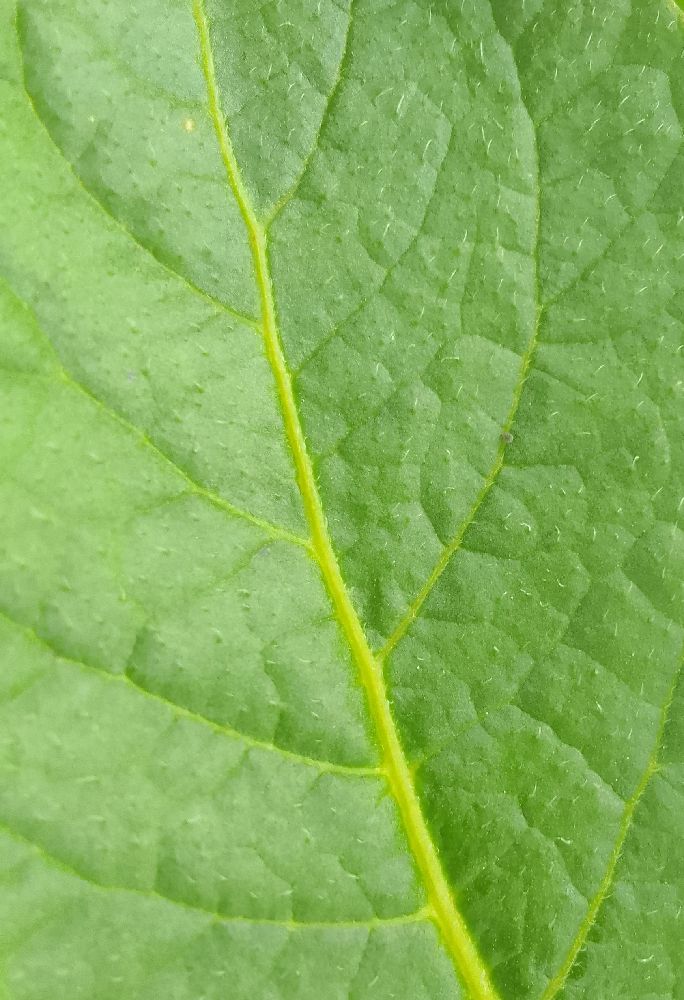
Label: Healthy